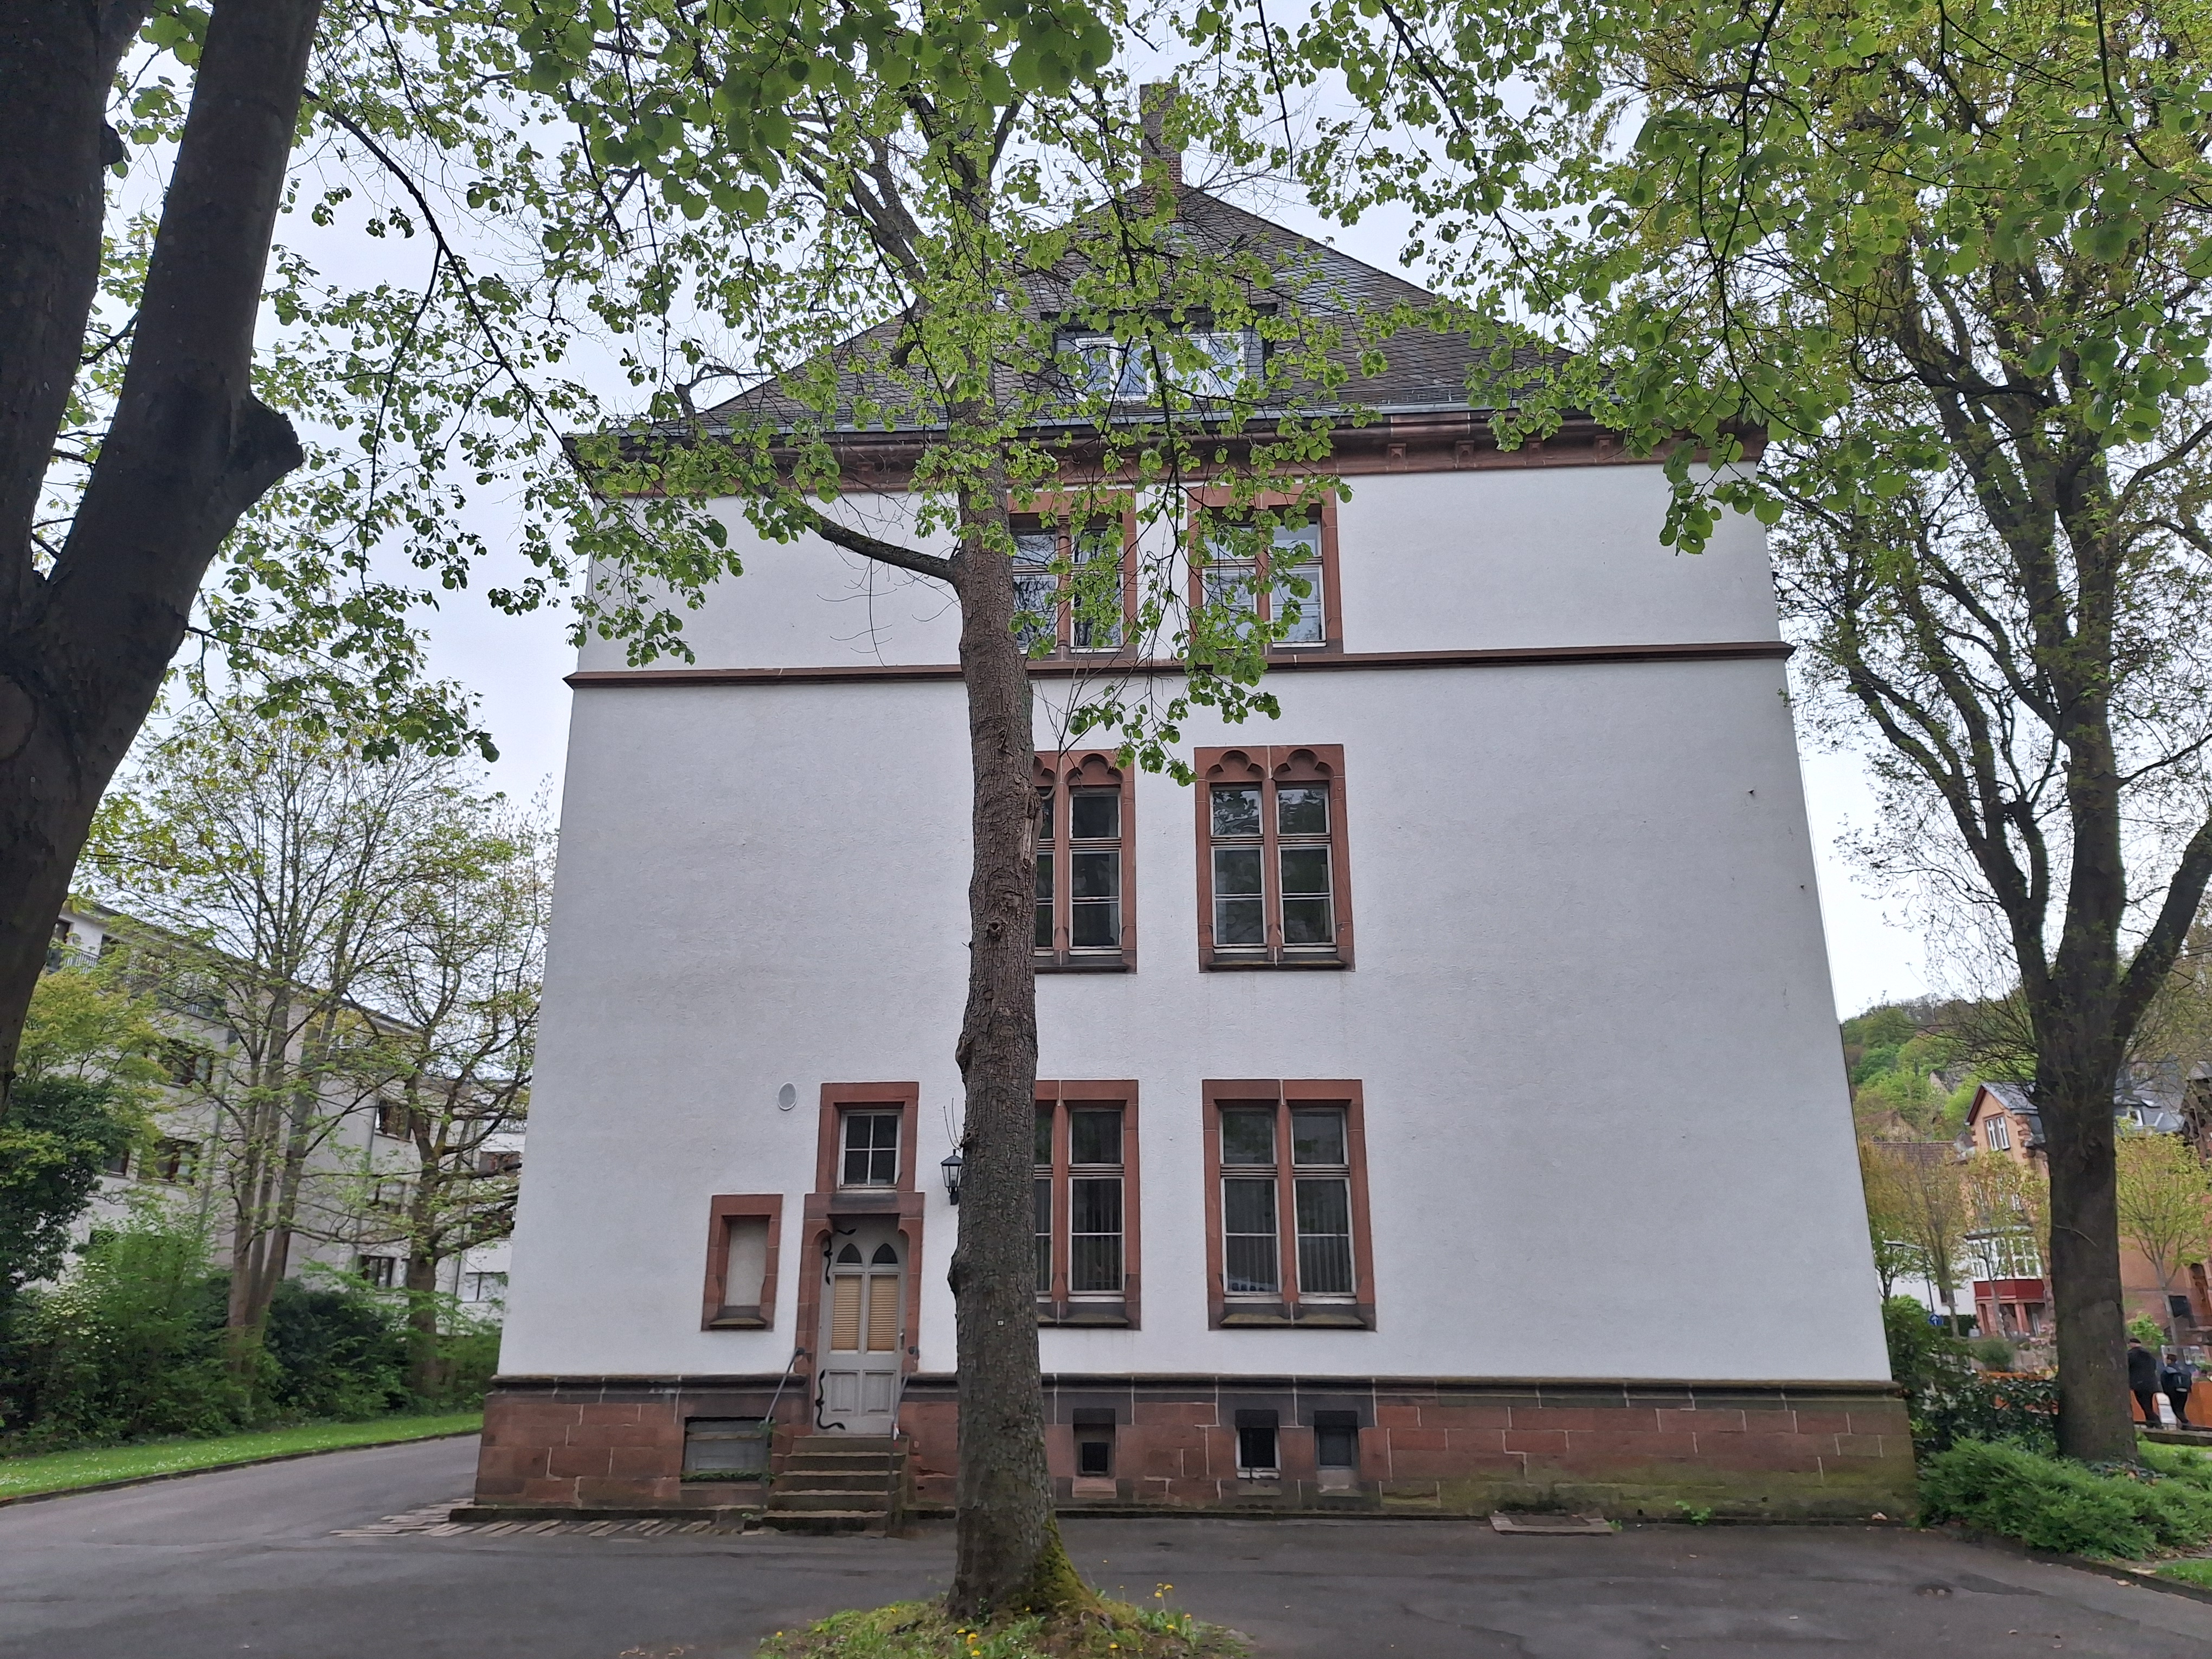
Building: Universitätsstraße 24